Manchester City F.C. supporters

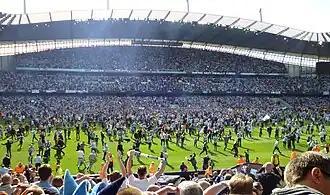
Manchester City supporters invade the pitch following their 2011–12 Premier League title win.

Since their inception in 1880 by Rev. Arthur Connell and William Beastow as St. Mark's (West Gorton), Manchester City Football Club have developed a loyal, passionate and dedicated following. Evolving from a cricket team which aimed to unite the community in industrial east Manchester, St. Mark's changed to Ardwick F.C. before settling on Manchester City F.C. on 16 April 1894.